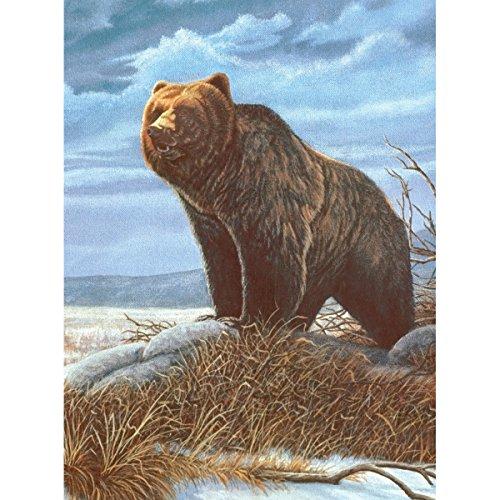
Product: ROYAL BRUSH 8.75 by 11.75-Inch Junior Paint by Number Kit, Small, Grizzly Bear
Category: Toys & Games | Arts & Crafts | Craft Kits | Paint-By-Number Kits
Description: Painting by numbers is the perfect introduction for young or experienced artists.
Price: $9.89
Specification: ProductDimensions:1.1x9.5x13.2inches|ShippingWeight:9.6ounces(Viewshippingratesandpolicies)|Itemmodelnumber:PJS-82|ASIN:B00LUK9MC6